Abdul Razak (footballer)

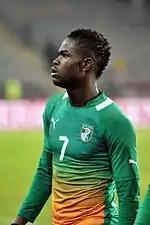
Razak playing for the Ivory Coast in 2012

On 29 September 2012, Razak joined a third Championship club, Charlton Athletic, on a three-month loan deal. After one month, he returned to Manchester City having made only two first team appearances.